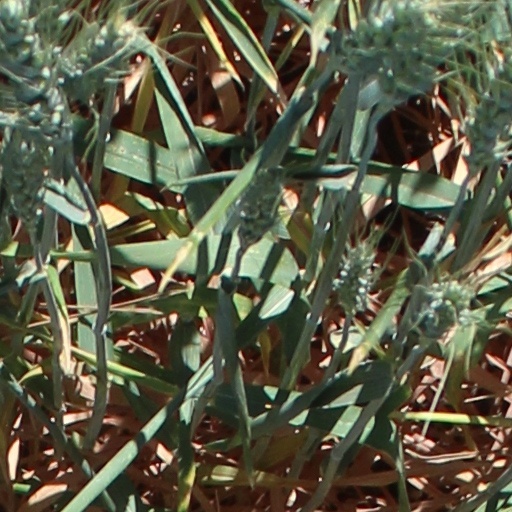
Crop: wheat